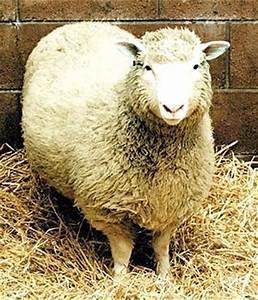
sheep